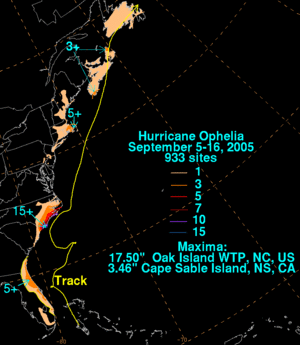
L'ouragan Ophelia a été le 15ᵉ cyclone tropical et le 8ᵉ ouragan de la saison cyclonique 2005 dans le bassin de l'océan Atlantique. C'est la première utilisation du nom Ophelia pour un cyclone de l'Atlantique, ce nom ayant néanmoins été utilisé quatre fois pour le bassin du Pacifique ouest.